Maidenhead Rowing Club

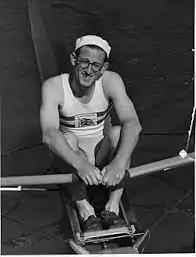
Bert Bushnell in a single scull.

The club hosts the Maidenhead Junior Regatta in the spring, and the Maidenhead Regatta in the summer, both of which attract hundreds of entries from clubs all over the region and even from across the country. The races are 500m upstream on the Bray Reach, finishing by the steps just south of Maidenhead Railway Bridge, although in 2007 the summer regatta was briefly relocated to Dorney Lake due to poor river conditions. Maidenhead Junior Regatta is unique to other local regattas in that it is aimed at young juniors with little or no racing experience, and allows them to race more than once by way of a repechage system, where if a crew loses their first race, they are able to race again and potentially still make the final instead of being knocked out outright. The summer regatta is aimed at more experienced racers, with a traditional knock-out progression system. It is rich in its history, being organised by the club since its formation every year from 1876 (except in wartime), and being raced as early as 1839.